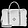
Label: Bag